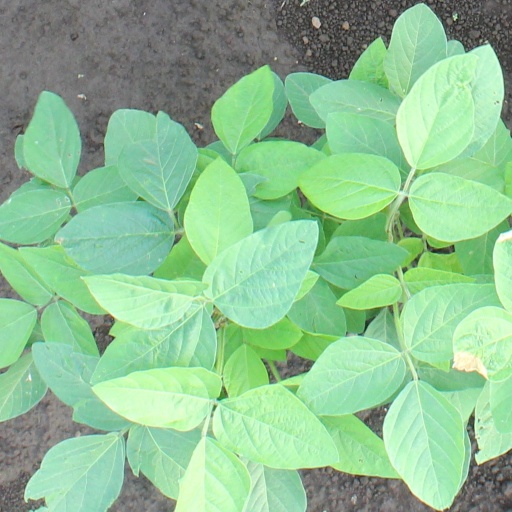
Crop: soybean